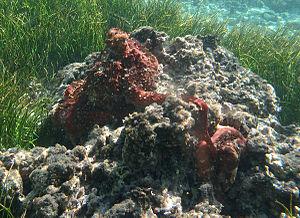
Accouplement de poulpes de récif Octopus cyanea à la Réunion.
Le poulpe de récif commun ou poulpe diurne est un Octopodidae vivant dans les eaux tropicales de l'océan Pacifique et de l'océan Indien.
L'île de La Réunion est un département d'outre-mer français situé dans le sud-ouest de l'océan Indien.